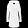
Label: Coat